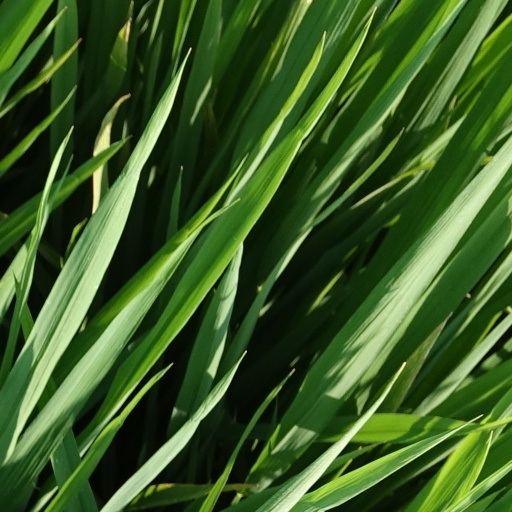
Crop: rice